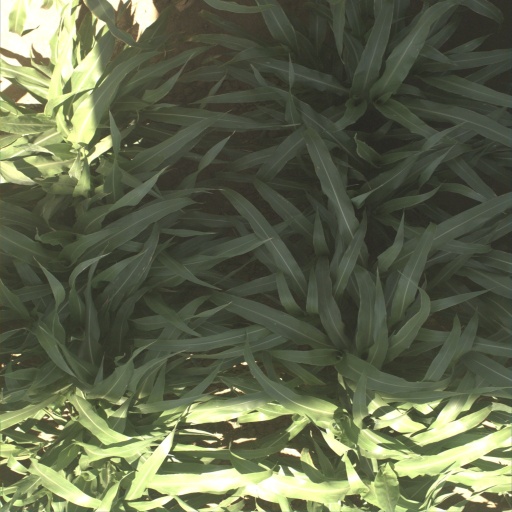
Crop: sorghum